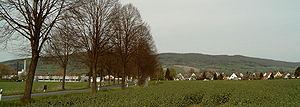
Bevern est une municipalité allemande située dans le land de Basse-Saxe et l'arrondissement de Holzminden. Selon le recensement du 31 décembre 2011 elle compte 3 946 habitants.